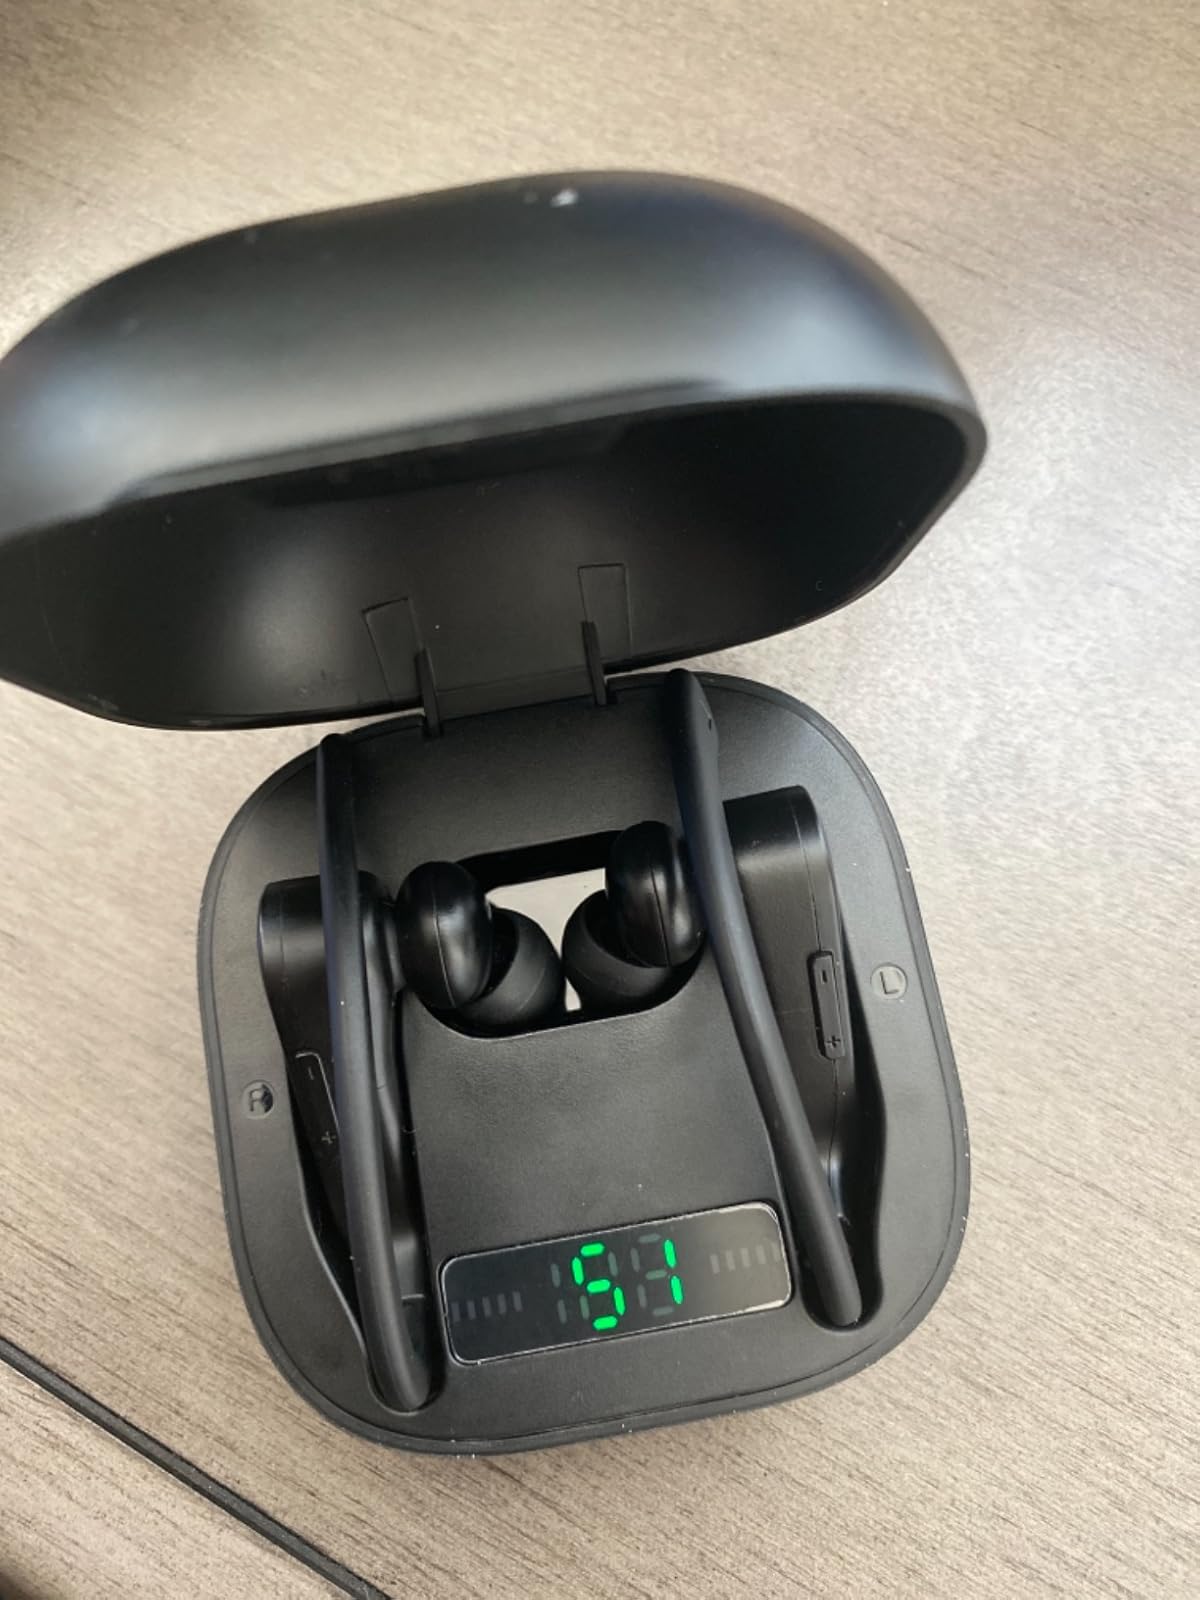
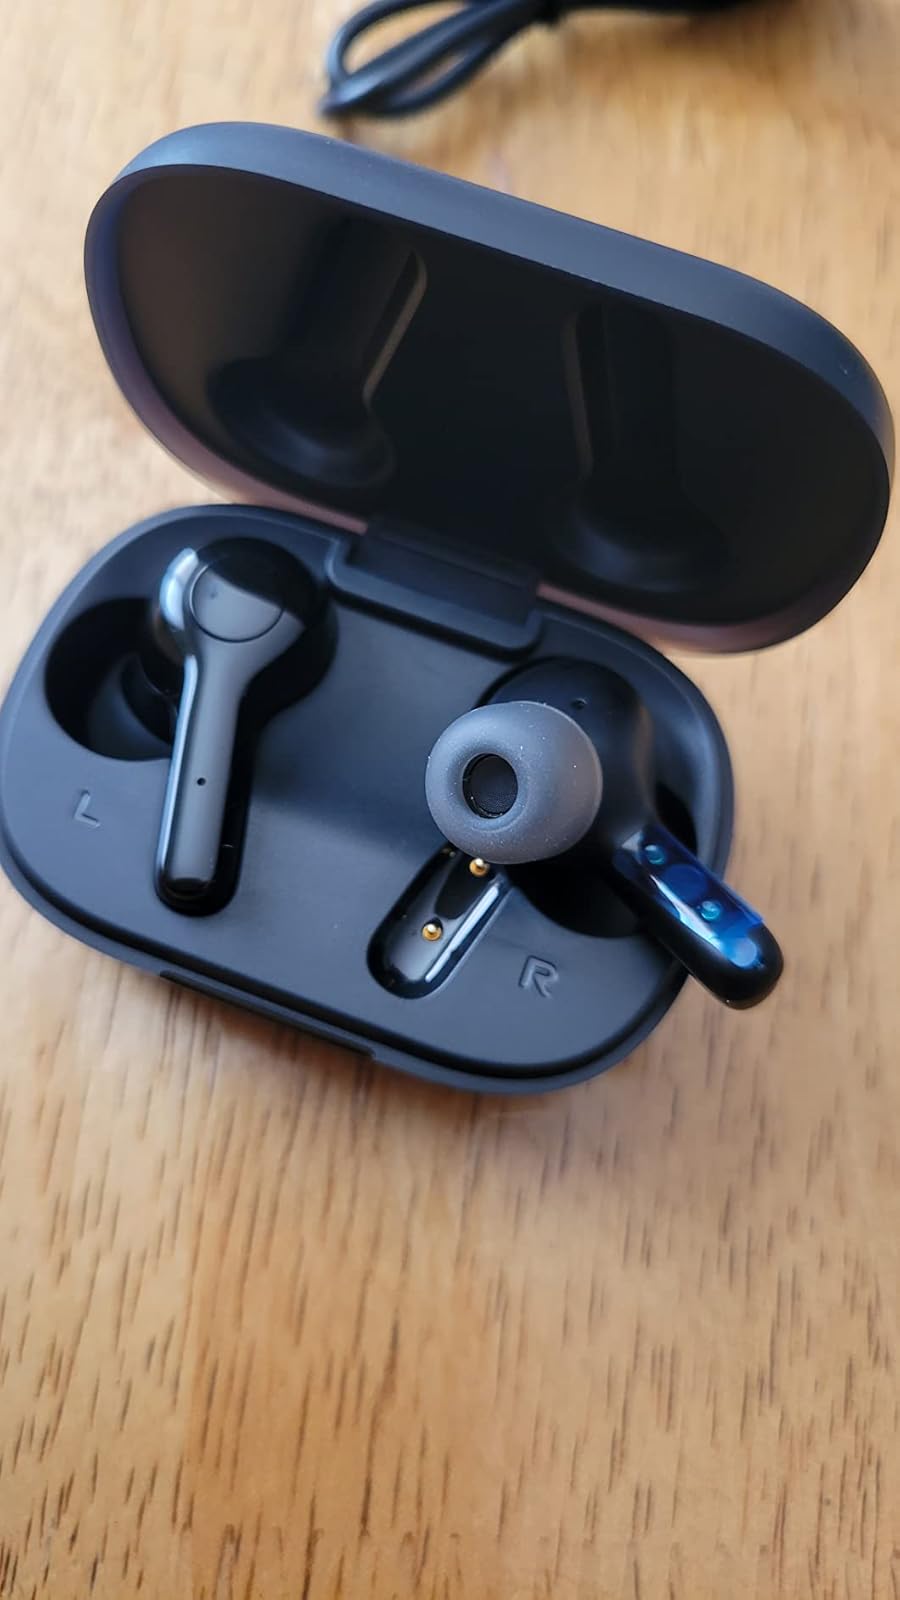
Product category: earbuds
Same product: no